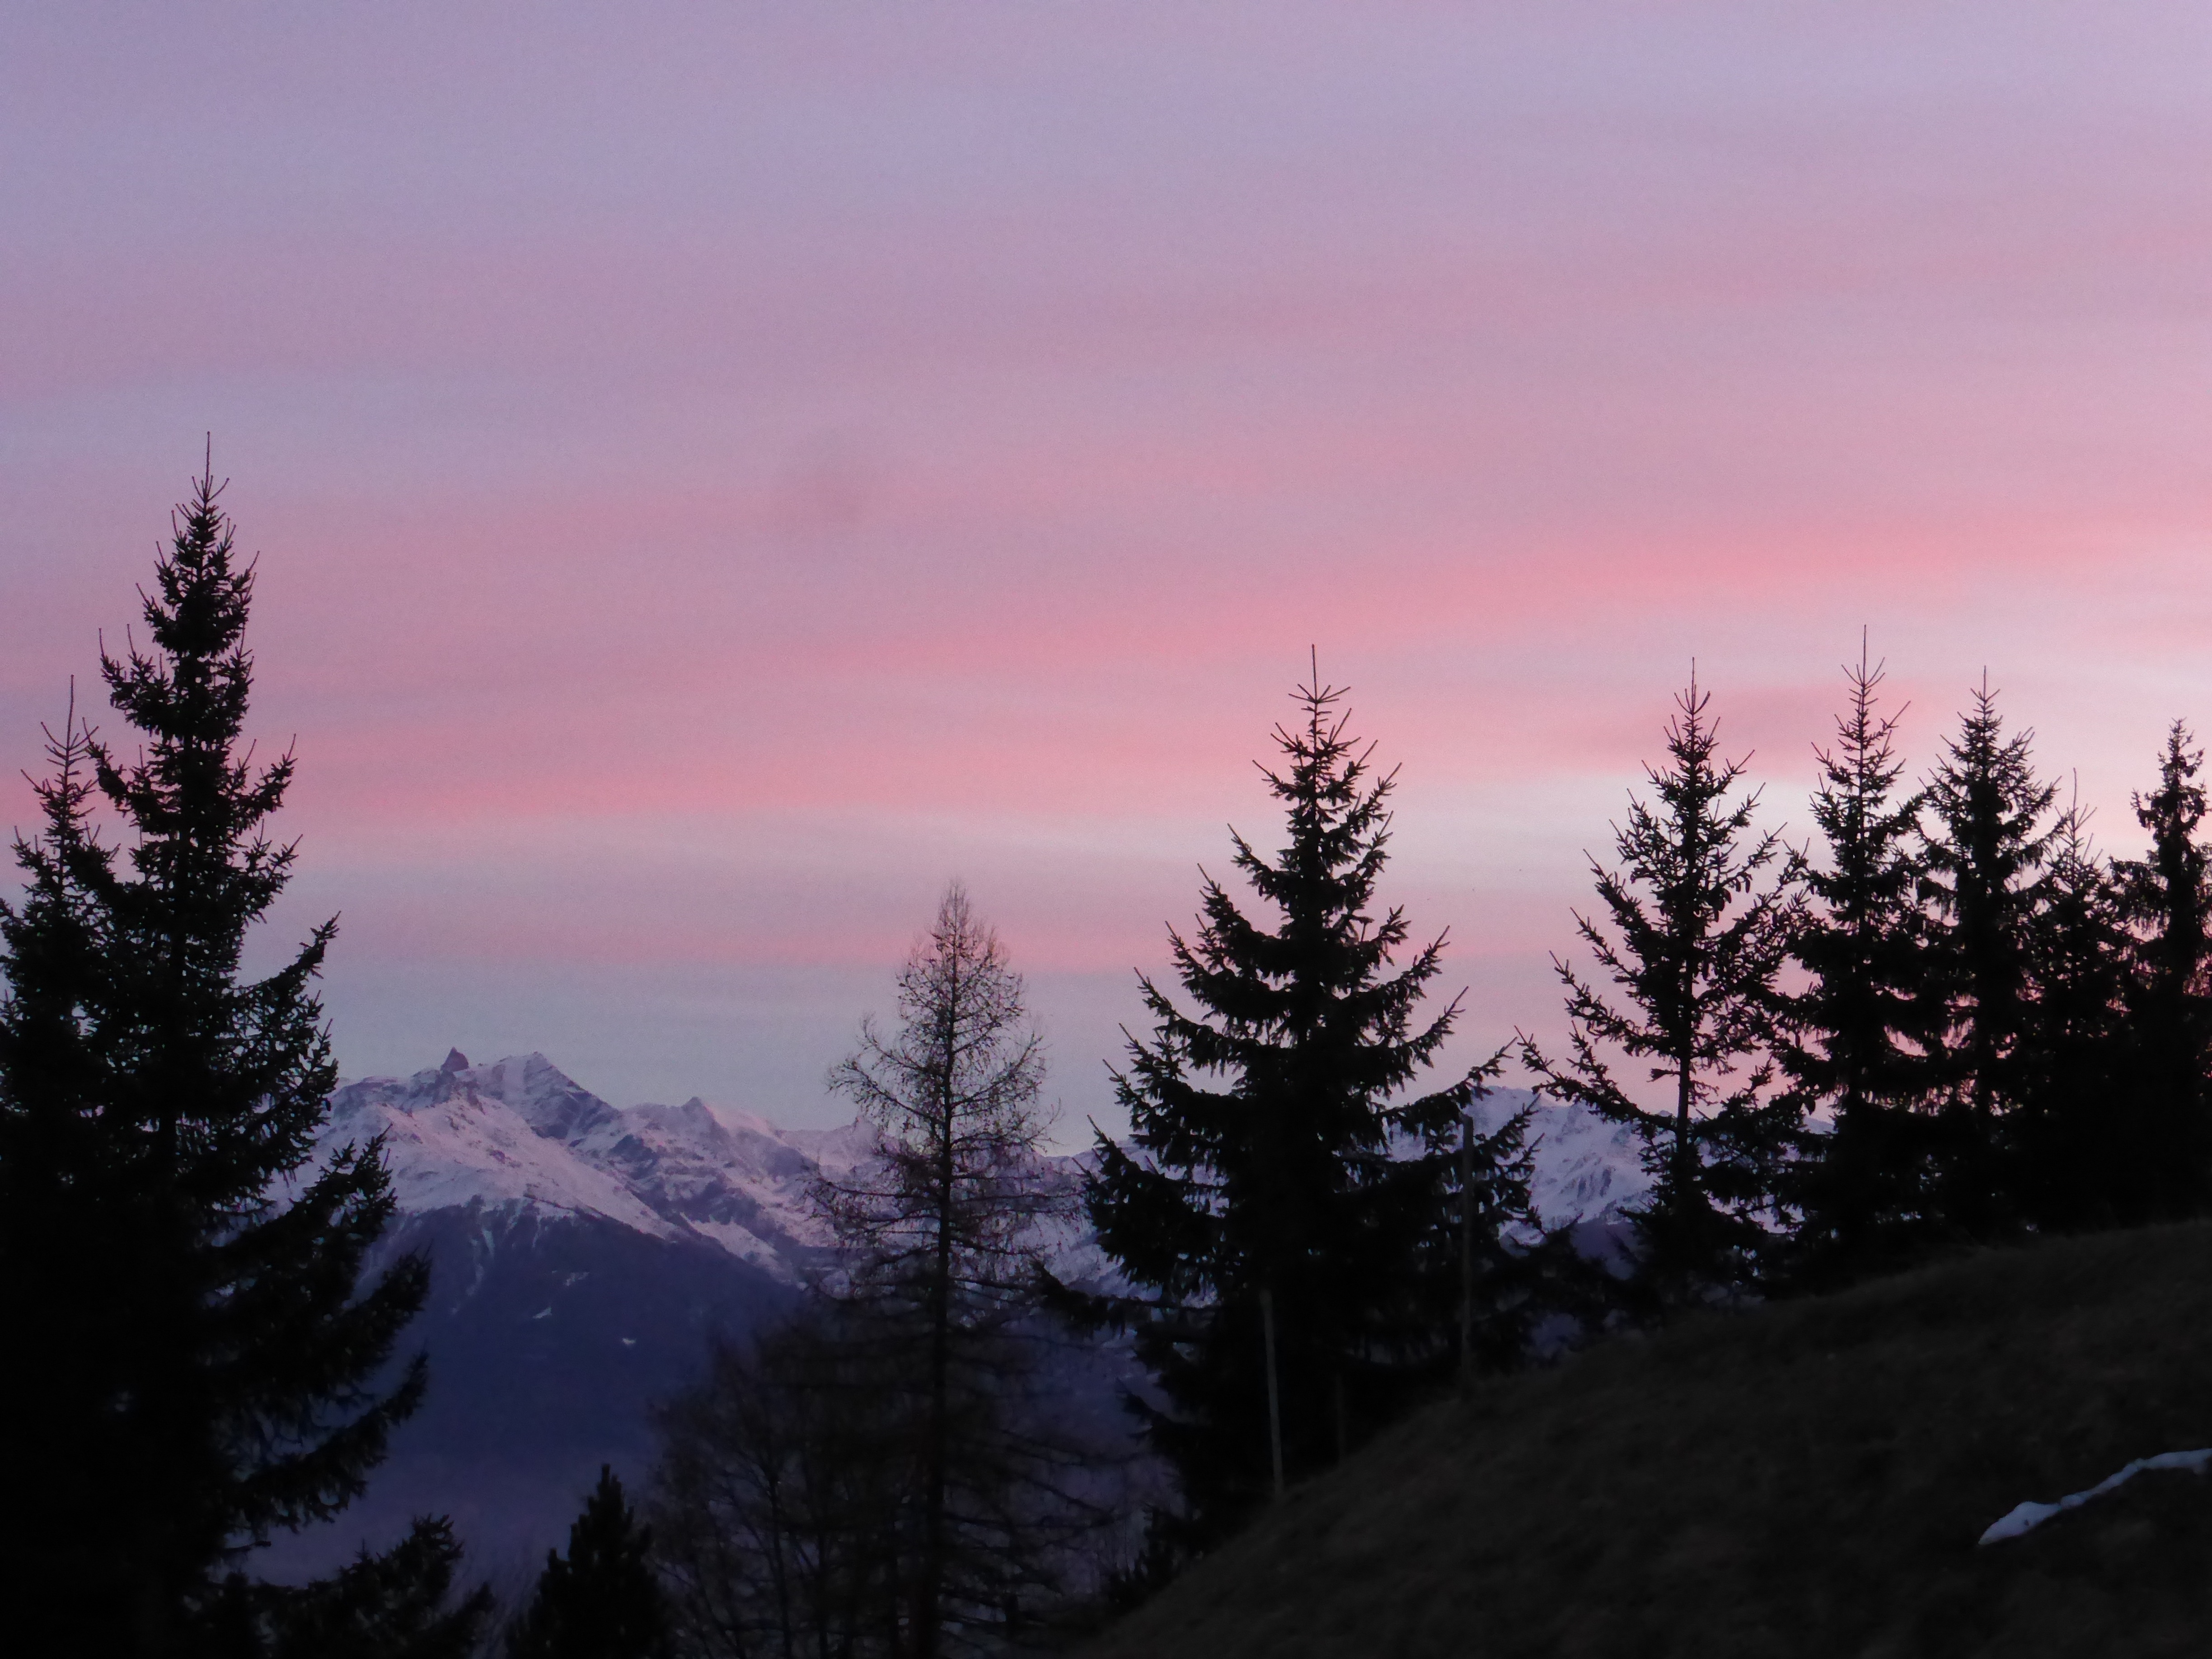
landscape, tree, nature, wilderness, mountain, snow, cloud, sky, sunrise, sunset, mist, morning, hill, dawn, mountain range, dusk, evening, weather, ridge, switzerland, atmospheric phenomenon, mountainous landforms